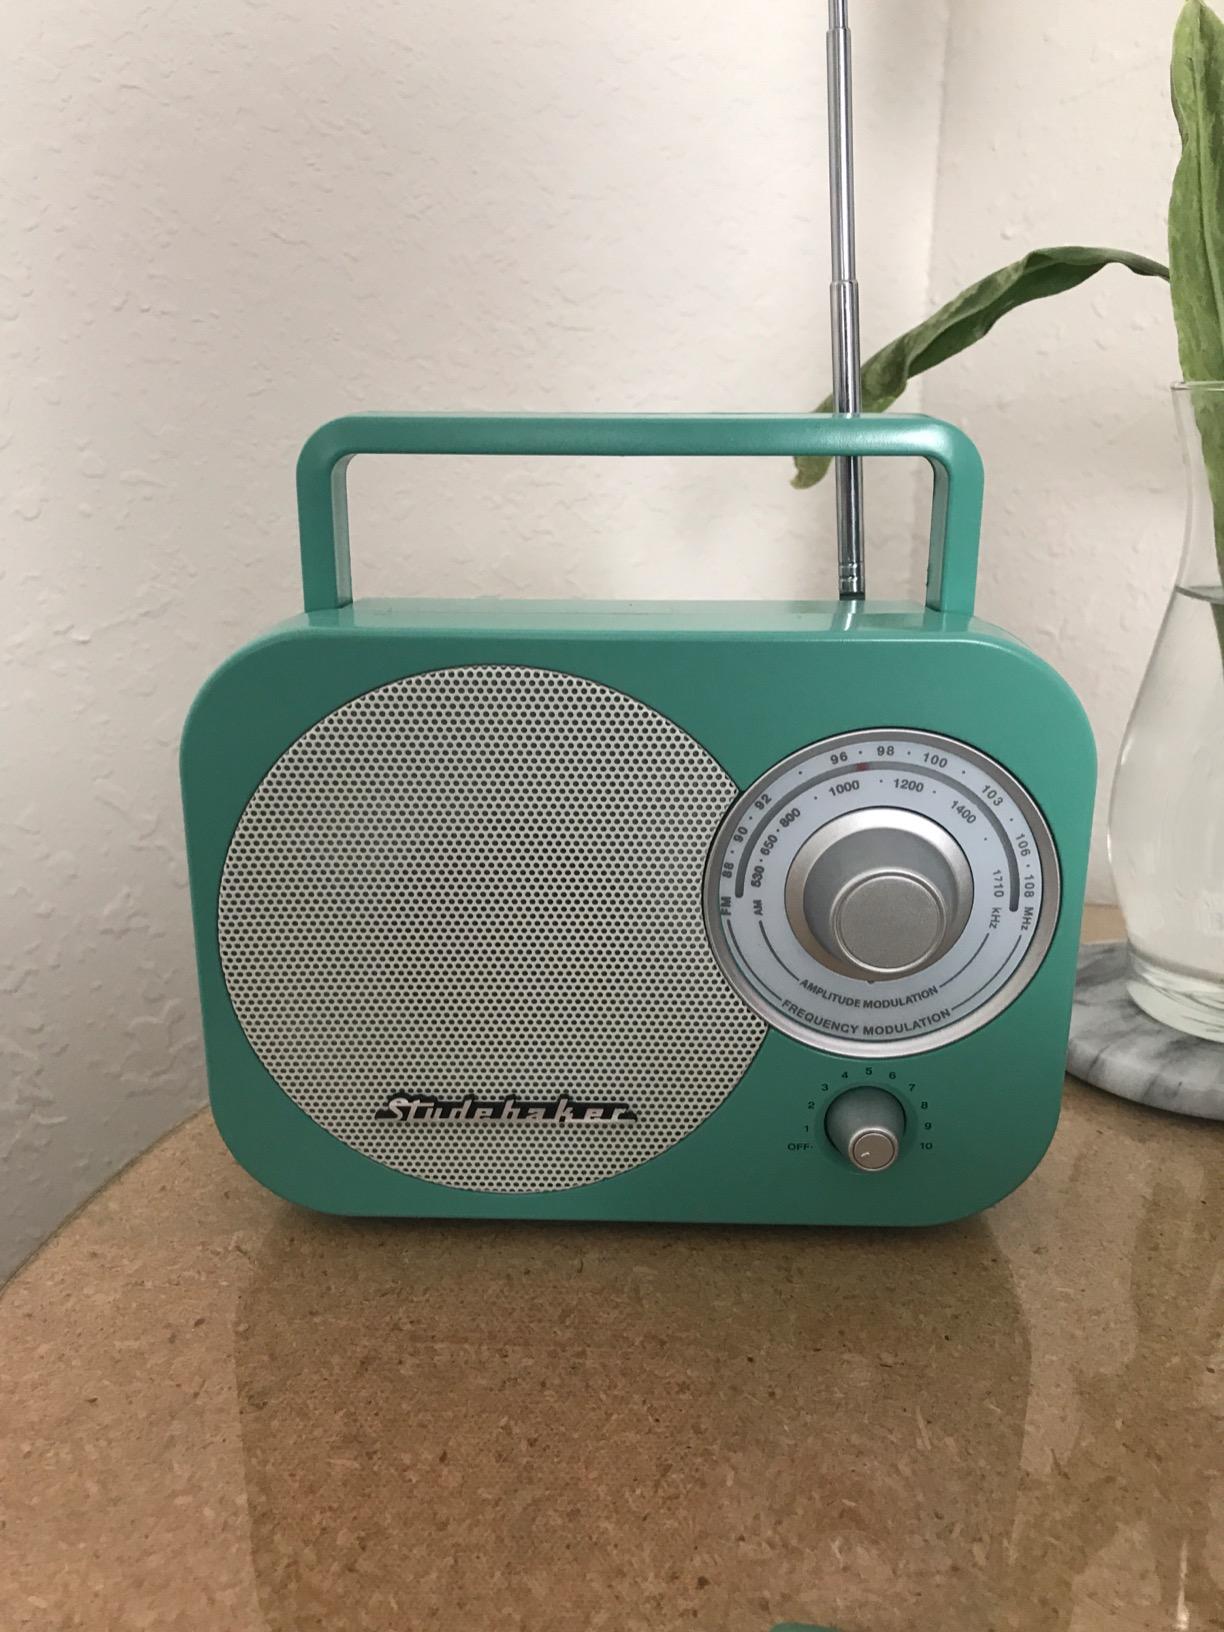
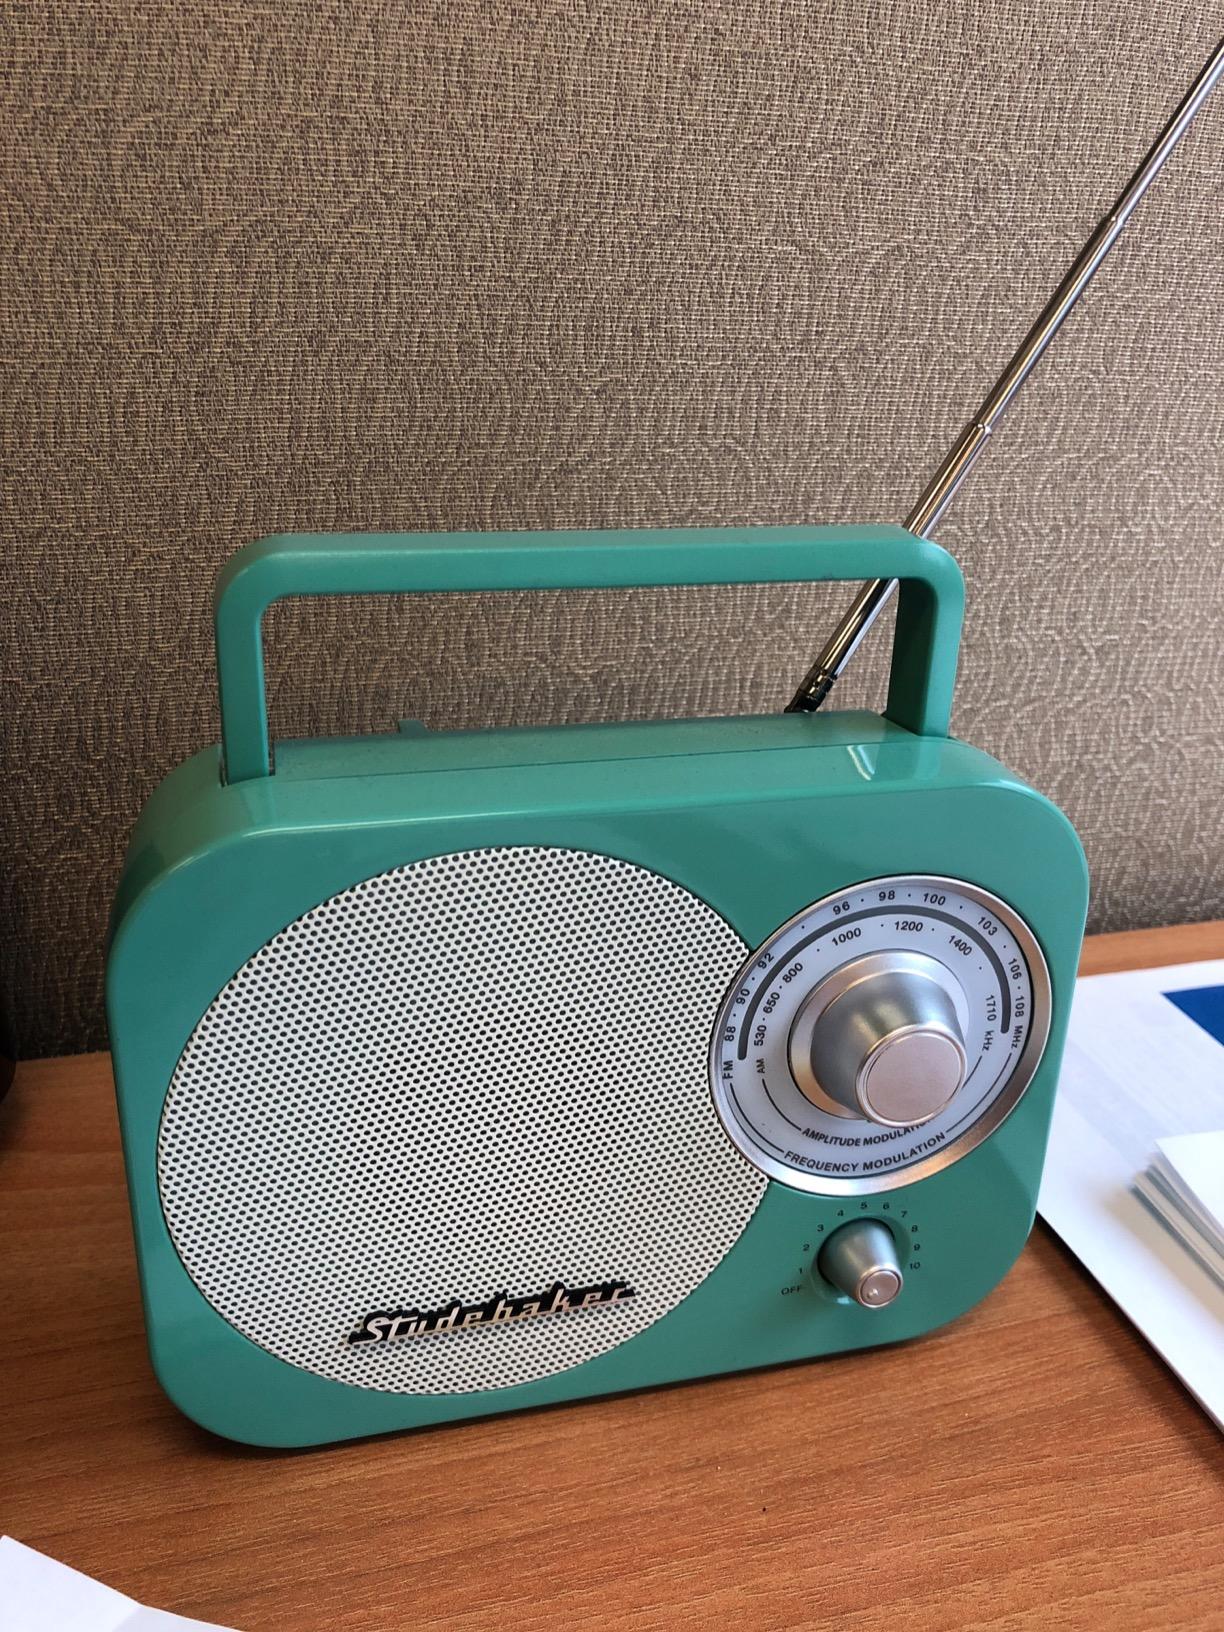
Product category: radio
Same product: yes